Fetch (Infamous)

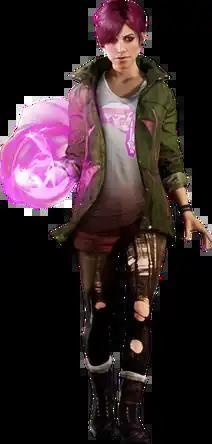

Abigail "Fetch" Walker is a character from the "Infamous" video game series developed by Sucker Punch Productions and published by Sony Computer Entertainment. She first appears in 2014's "Infamous Second Son" as a supporting character, before appearing in the standalone prequel "Infamous First Light" released later that same year. Voiced by Laura Bailey, she is the third playable protagonist in the "Infamous" series, following Cole MacGrath and Delsin Rowe. She received mostly positive reviews from critics, with some expressing an opinion that her character is an improvement over Delsin.